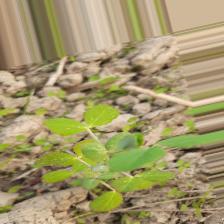
Label: Powdery Mildew